Denso mapcode

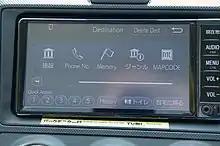
Car navigation menu with MapCode option

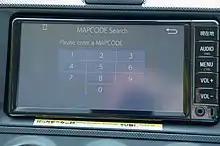
Car navigation menu with MapCode keypad

Before August 2016, finding a Denso MapCode of a Japanese address involved 6 steps on the website http://mapion.co.jp in the Japanese language. Luckily, new alternatives such as http://japanmapcode.com/en or https://mapcodejapan.com uses Google maps and displays the mapcode for any address or GPS-coordinate entered. You can even point at a location on the map and the website displays the address and mapcode.